Carl Herrera

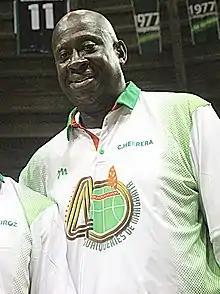

Carl Víctor Herrera Alleyne (born December 14, 1966) is a retired Trinidadian-born Venezuelan basketball player. A power forward, he was part of the Houston Rockets National Basketball Association championship teams of the mid-1990s. He was the first Venezuelan to ever play in the NBA.